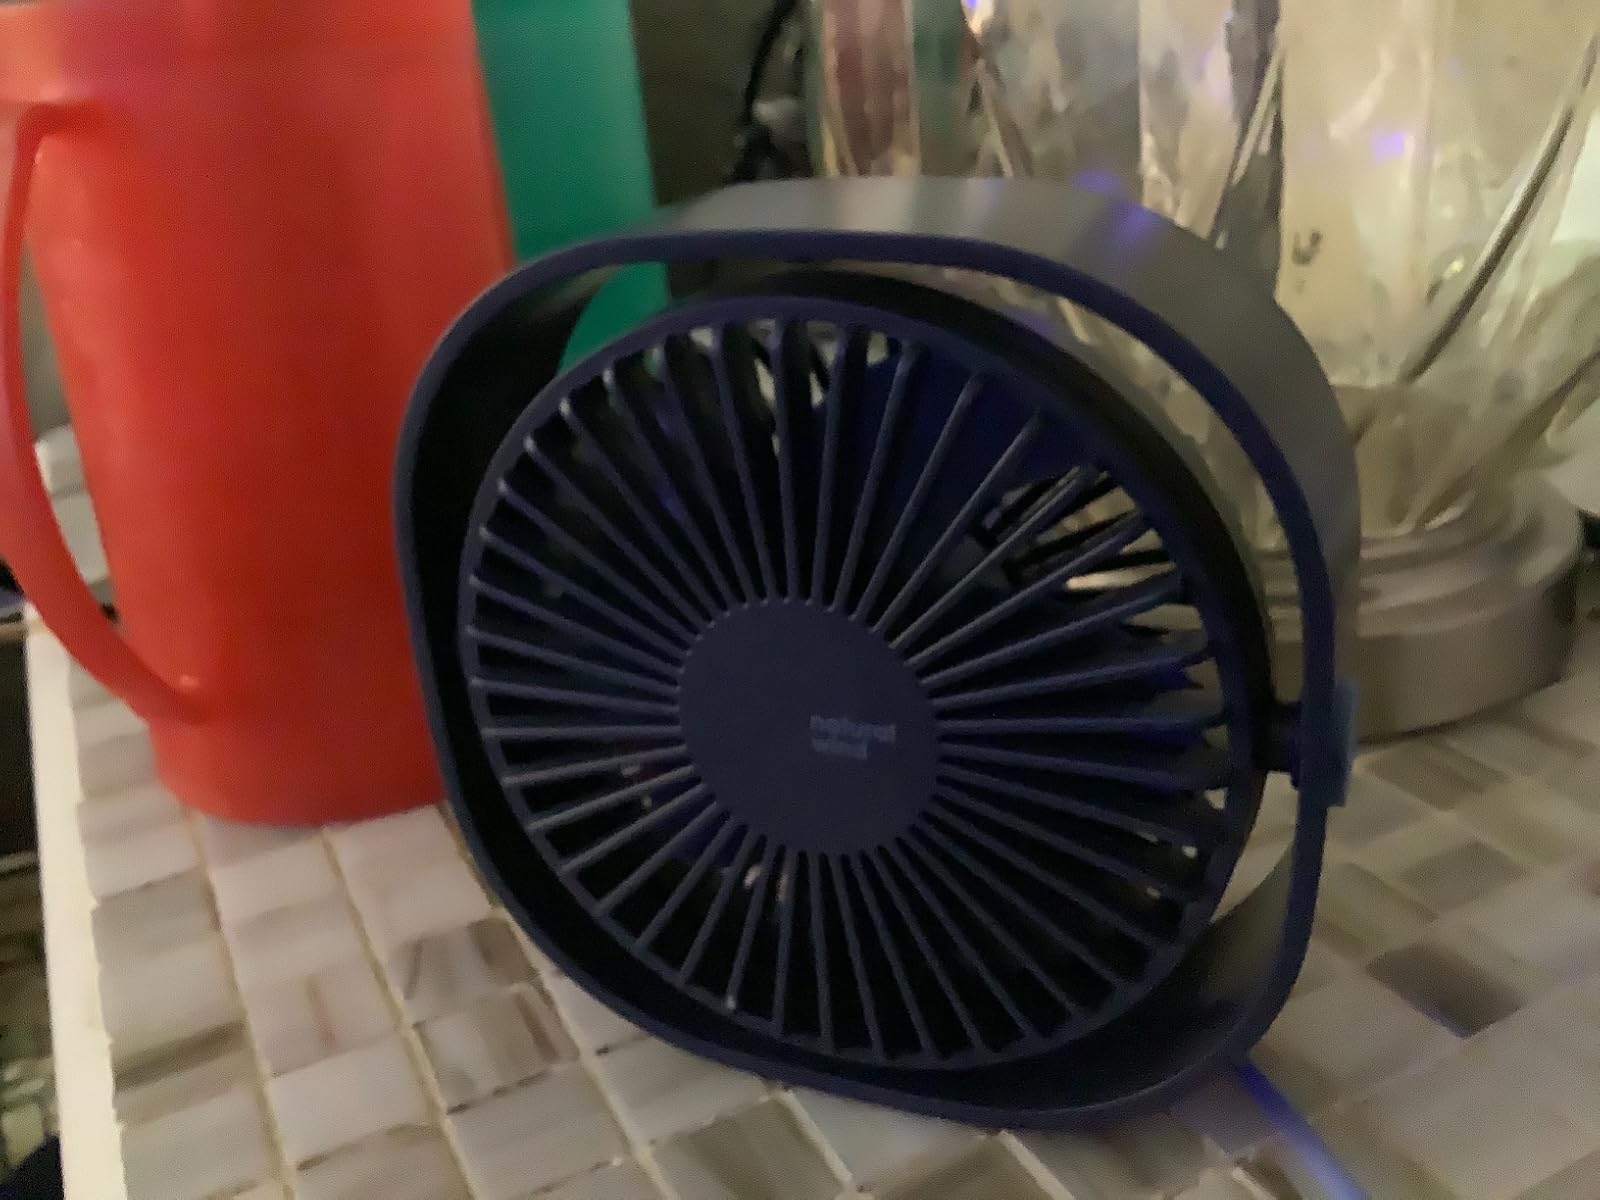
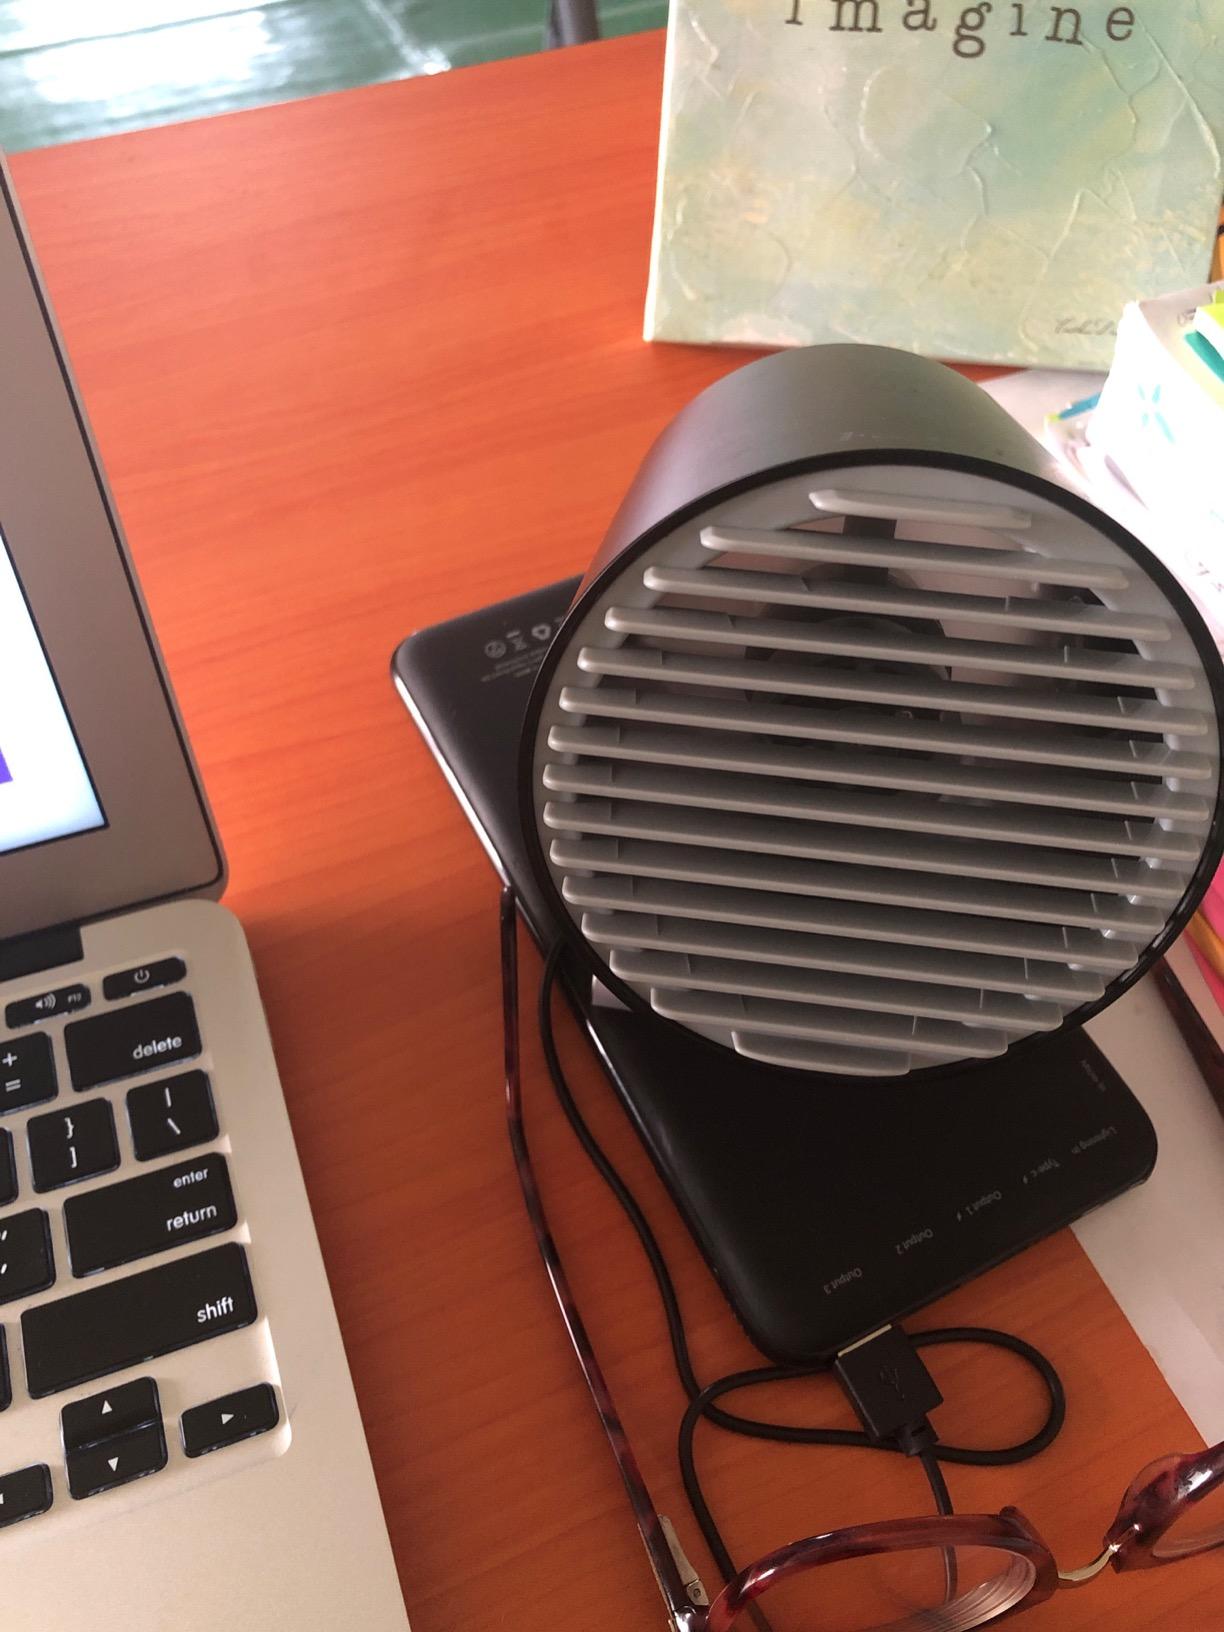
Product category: fan
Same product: no